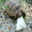
Label: turtle